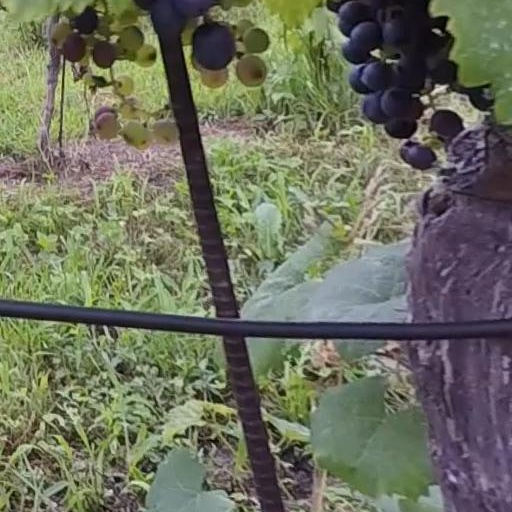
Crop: grape